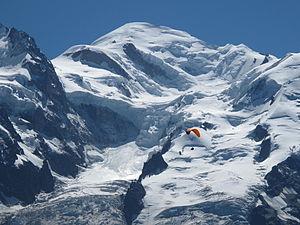
Le Mont-Blanc depuis le Brévent (Haute-Savoie) plus exactement depuis la station de Planpraz.
Chamonix-Mont-Blanc, ou plus communément Chamonix, est une commune française située dans le département de la Haute-Savoie, en région Auvergne-Rhône-Alpes. La commune de Chamonix-Mont-Blanc recouvre du nord au sud seize villages ou hameaux : le Tour, Montroc, le Planet, Argentière, les Chosalets, la Joux, le Lavancher, les Tines, les Bois, les Praz de Chamonix, Chamonix-Mont-Blanc, les Pècles, les Mouilles, les Barrats, les Pélerins, les Gaillands, les Bossons.